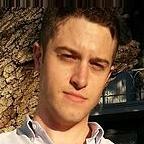
Age: 23